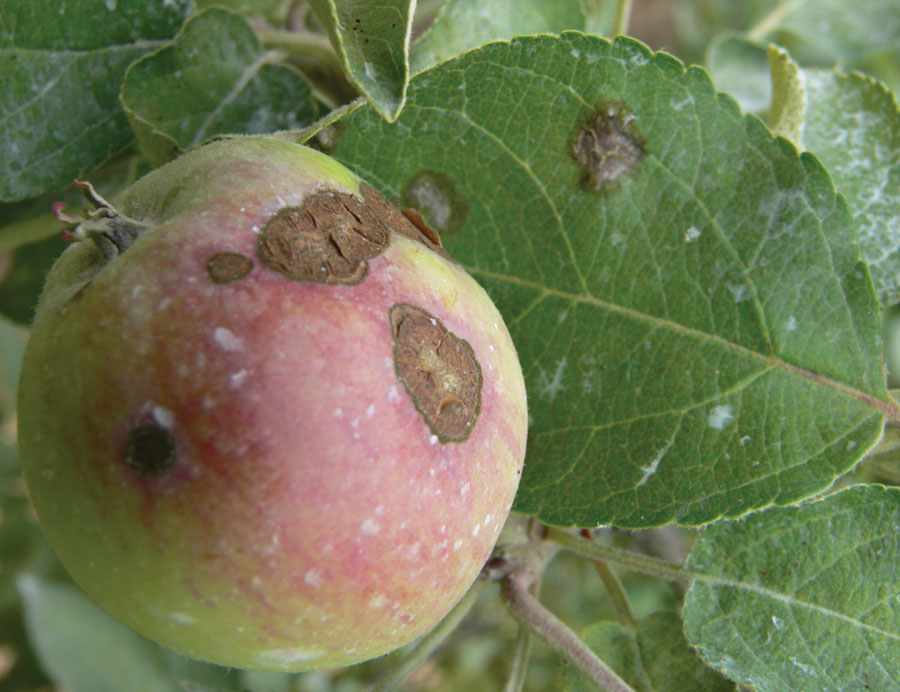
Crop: apple
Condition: scab